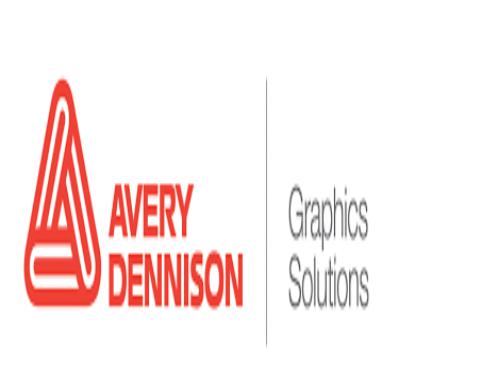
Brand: avery dennison-1
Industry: Others